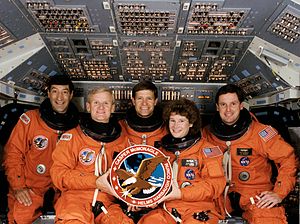
STS-54
STS-54 var Endeavours 3. rumfærge-mission.